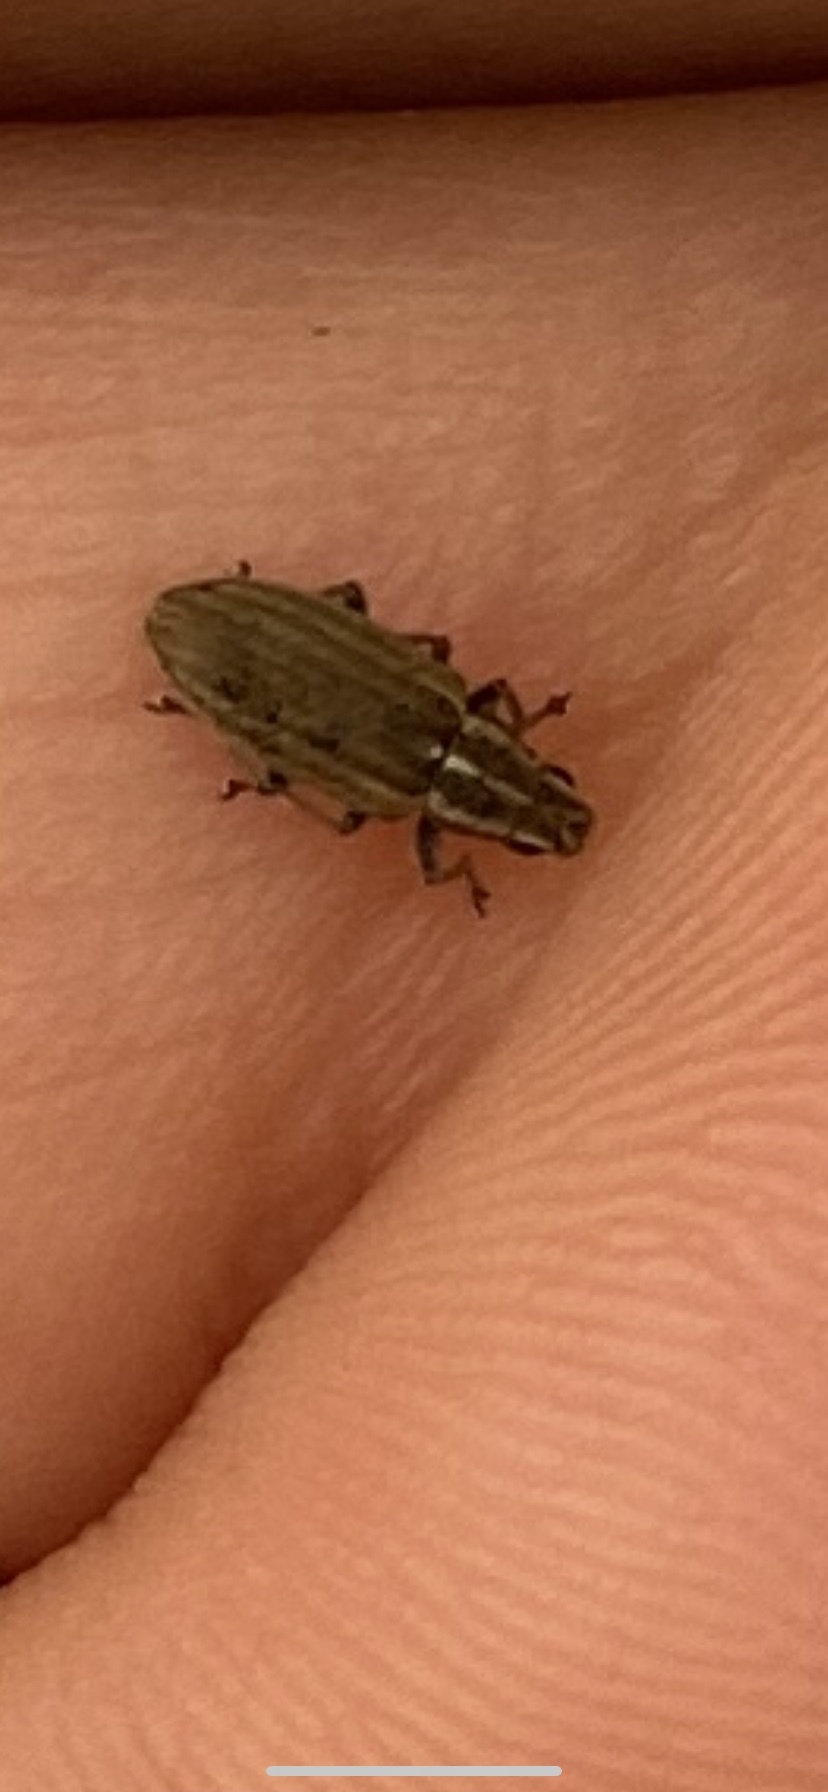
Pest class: pea_leaf_weevil